Assassination attempts on Napoleon Bonaparte

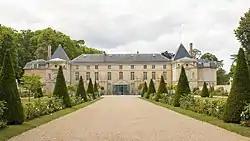
The Château de Malmaison

After Napoleon became First Consul, Malmaison – an estate west of Paris, owned by Napoleon’s wife Joséphine – became the site of several alleged assassination plots. According to Napoleon’s valet Louis Constant, this included a poisoning attempt.Sundry alterations and repairs had to be made in the chimney-piece of the First Consul’s apartments at La Malmaison. The person superintending this work sent certain stone-cutters, some of whom were in league with the conspirators.… Just as the First Consul was about to take up his residence in the newly-prepared apartments, upon a desk at which he sat a snuff-box was found, precisely similar to one which he was in the habit of using. At first they supposed that it actually belonged to him, and that it had been left there by his "valet-de-chambre". But the suspicions aroused by the strange appearance of some of the workmen took deeper root. The snuff was taken out and analysed. It was poisoned.Constant continues:The perpetrators of this dastardly outrage were at that time in league… with other conspirators, who intended to resort to other means in order to get rid of the First Consul. They thought of attacking the Malmaison guards, and of forcibly abducting the head of the Government. For this purpose they had uniforms made exactly like those of the "Guides Consulaires", who, night and day, were in attendance on the First Consul. In this disguise, and with the help of their confederates, the sham stone-cutters, they might easily have mixed with the guards who were lodged and boarded at the castle. They could even have got at the First Consul and carried him off. This first scheme, however, was abandoned as too risky, and the conspirators flattered themselves that they would gain their ends in a surer, less perilous way, viz., by taking advantage of the General’s frequent journeys to Paris. In such disguise they could join the escort, unnoticed, and murder him on the highway. Their meeting-place was to be the Nanterre quarries. But their plot was again discovered, and, as in the Malmaison park there was a rather deep quarry, it was feared that they might hide here and do the General some injury when he walked out by himself. So the entrance to this place was closed with an iron gate.Constant may have been referring to an alleged plot by a man named Juvenot, a former aide-de-camp to the executed Jacobin leader François Hanriot. According to Napoleon’s Minister of Police Joseph Fouché, Juvenot was conspiring in mid-1800 with “some twenty zealots” to attack and murder Napoleon near Malmaison. The plan was to block the road to Malmaison with carts and bundles of firewood; when Napoleon’s carriage was forced to stop, the conspirators would shoot him. They also thought of setting fire to cottages near Malmaison, expecting that Napoleon’s staff would run to put out the flames, leaving the First Consul unguarded. Fouché had Juvenot and his accomplices arrested, but was unable to extract a confession.